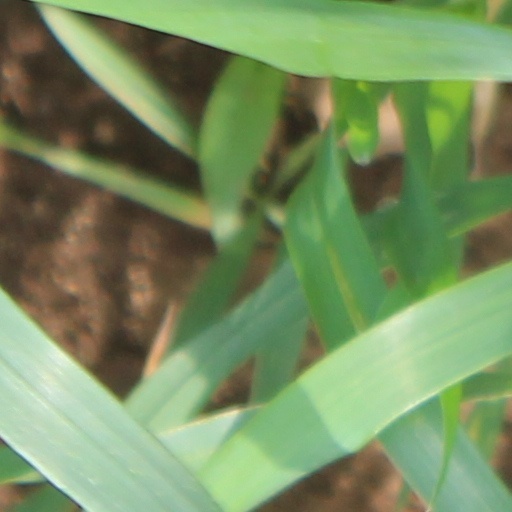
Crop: wheat